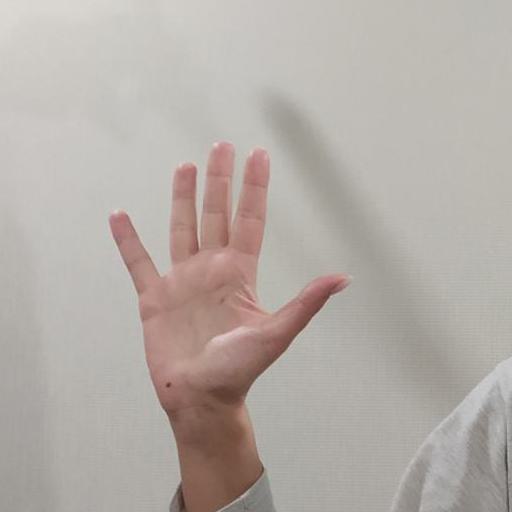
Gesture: palm